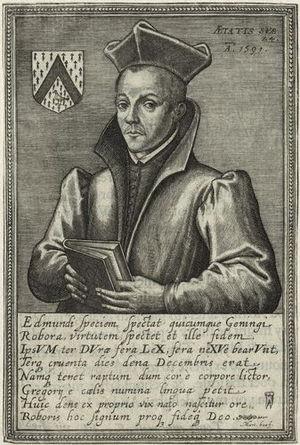
Edmund Gennings, francisé en Edmond Gennings, né en 1567 et mort le 10 décembre 1591, est un prêtre et martyr anglais. L'Église catholique romaine l'a canonisé en 1970 et le célèbre le 10 décembre ou le 25 octobre avec les quarante martyrs d'Angleterre et de Galles.
Cette liste concerne les saints et les bienheureux, reconnus comme tels par l'Église catholique, ayant vécu au XVIᵉ siècle.